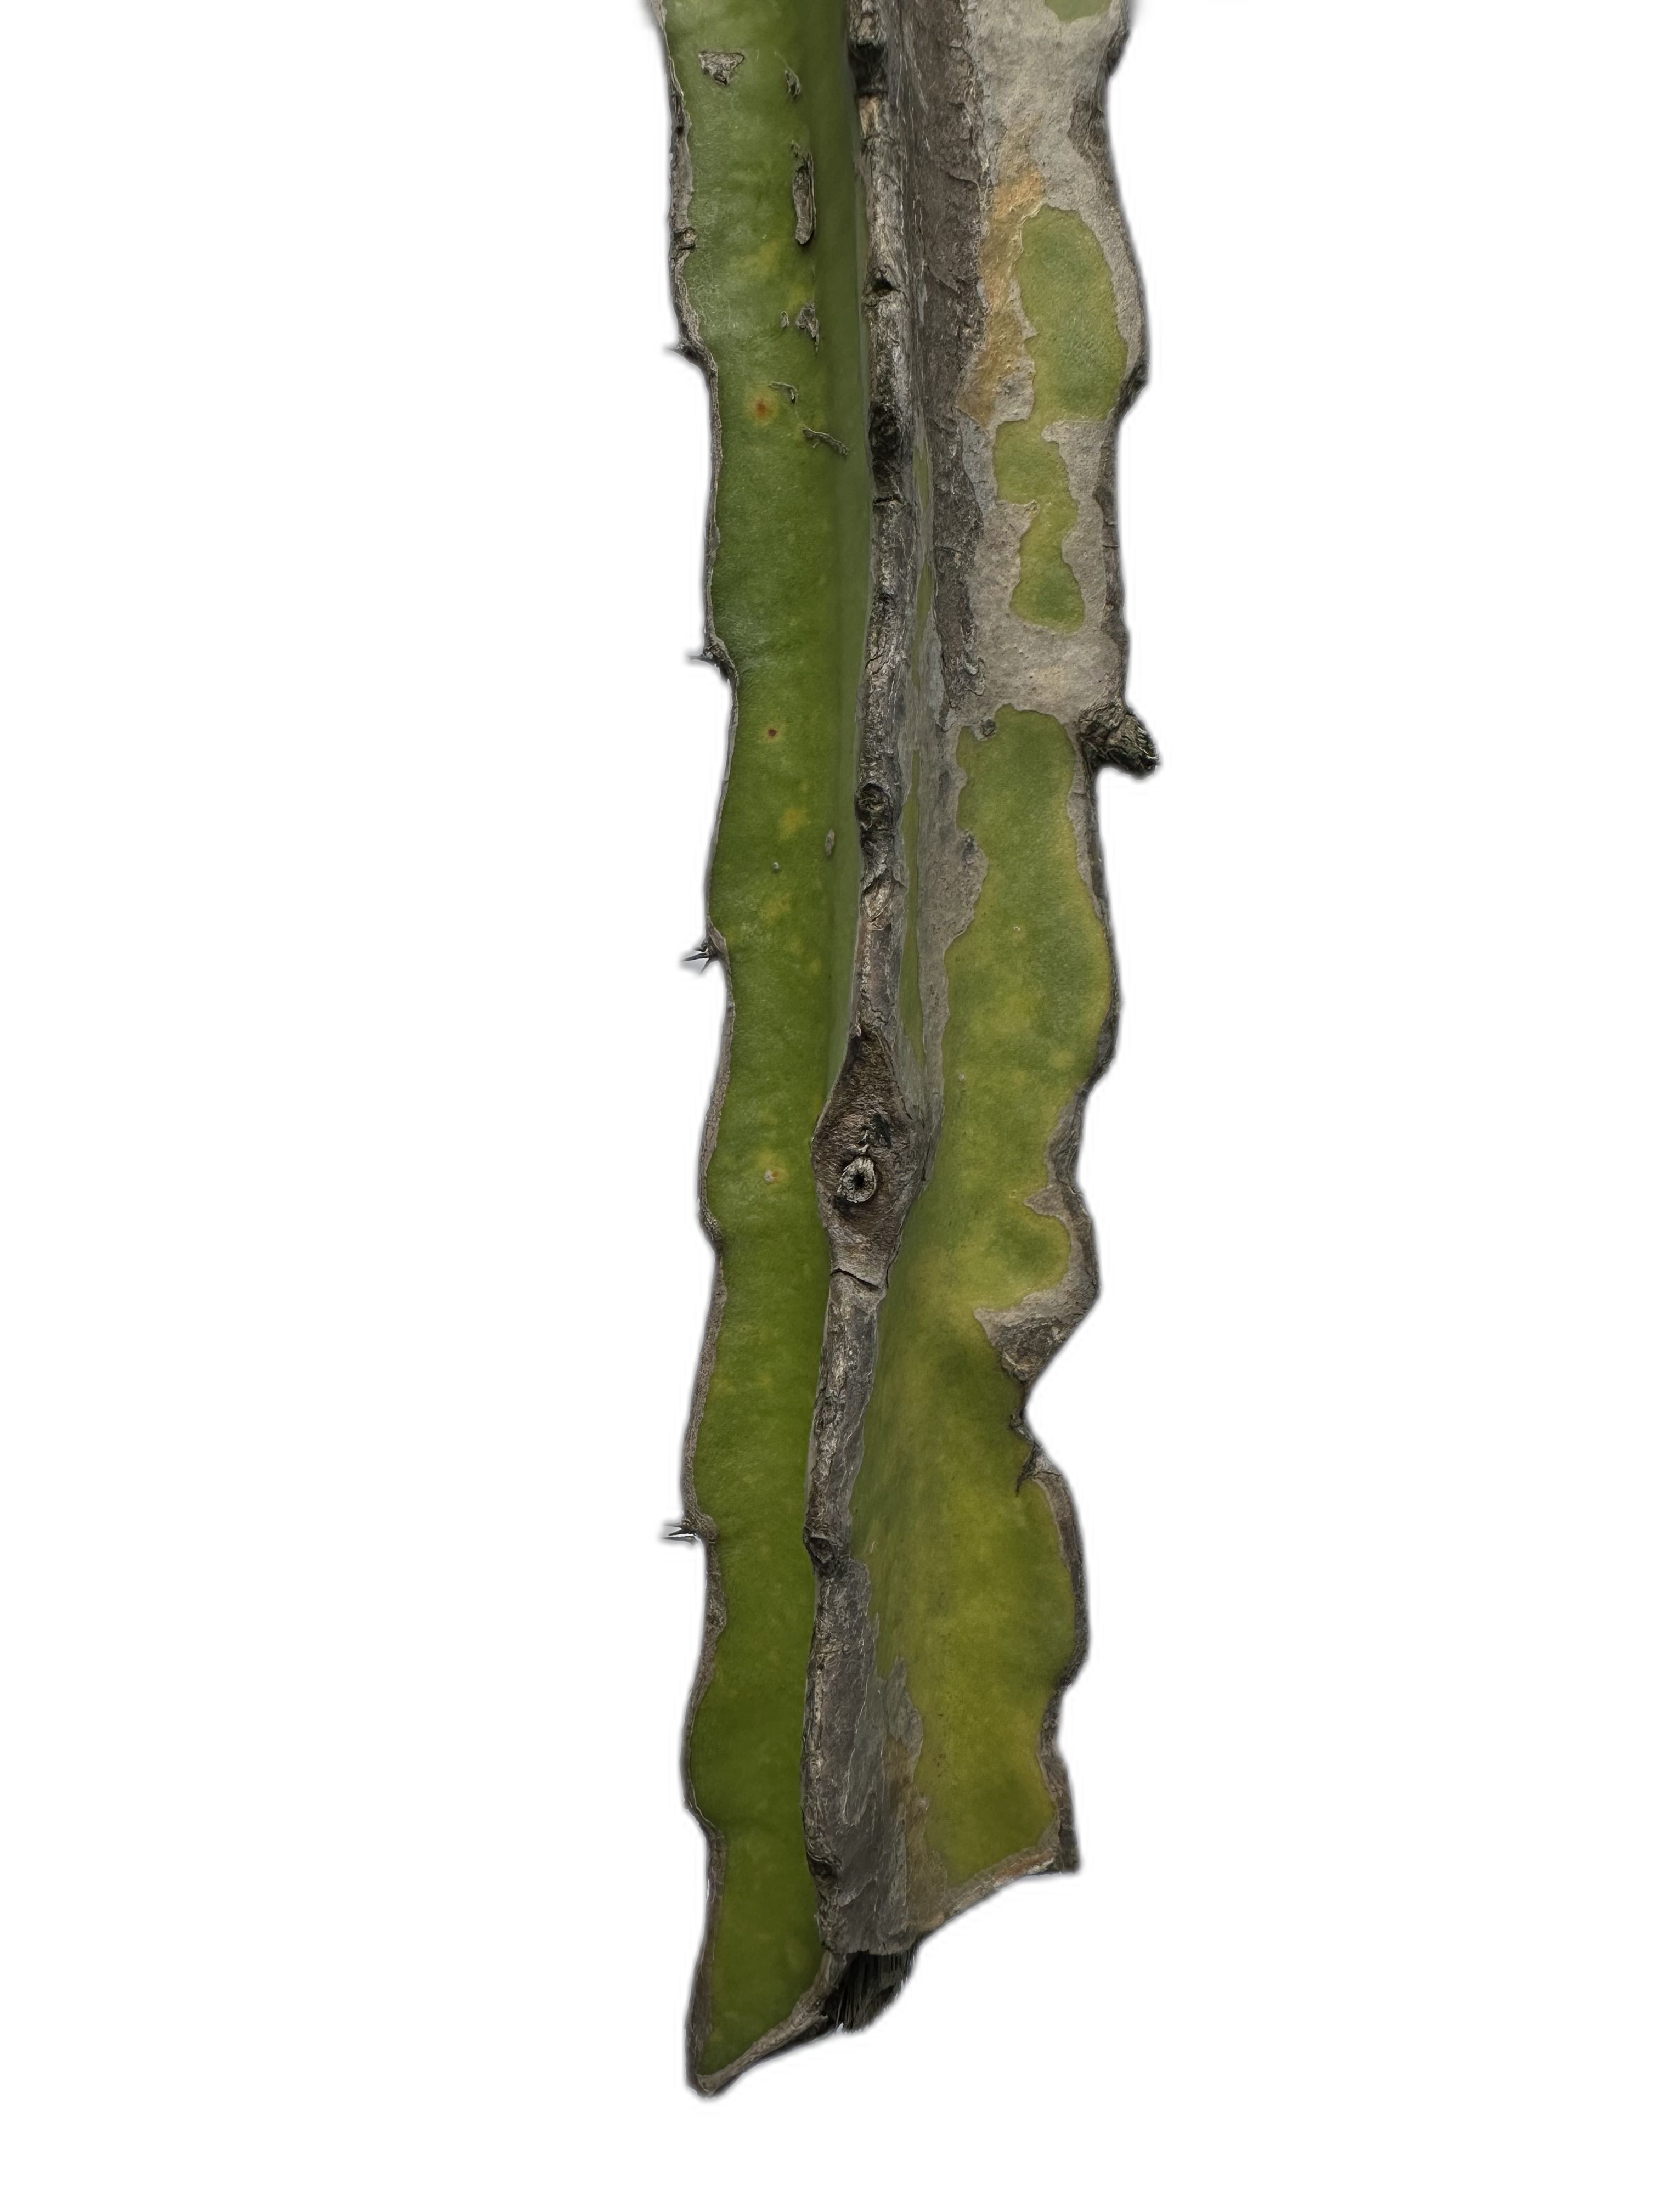
Label: Bad leaf